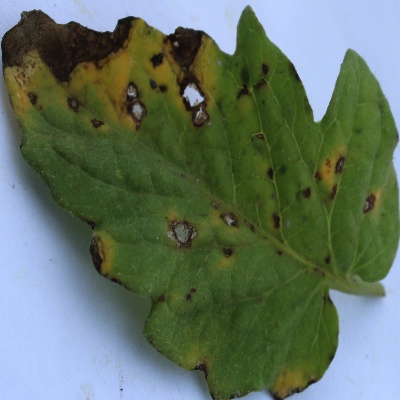
Crop: Tomato
Condition: leaf blight